Taunusturm

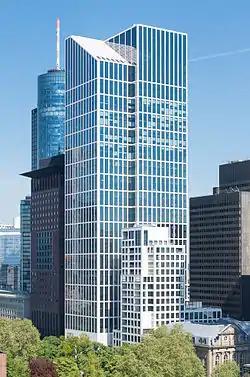
The towers as seen from South (April 2014)

TaunusTurm (originally Kaiserkarree) is the project name for a complex of two buildings, a skyscraper and a high-rise residential building, in Frankfurt, Germany. The site is located in Frankfurt's financial district, the Bankenviertel, at the corner of Neue Mainzer Straße and Taunustor. The site borders a park named Taunusanlage, which gave the tower its name (the Taunus is a low mountain range north of Frankfurt). The buildings were designed by architecture firm Gruber + Kleine-Kraneburg. The project developer is real estate building and operating company Tishman Speyer which also built the Messeturm and the Opernturm in Frankfurt. The start of construction was in April 2011 and the first tenants moved in February 2014.